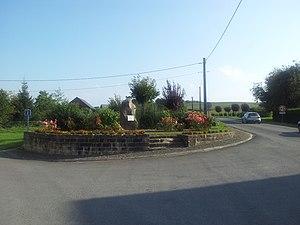
Monument aux morts de Voharies
Voharies est une commune française située dans le département de l'Aisne, en région Hauts-de-France.